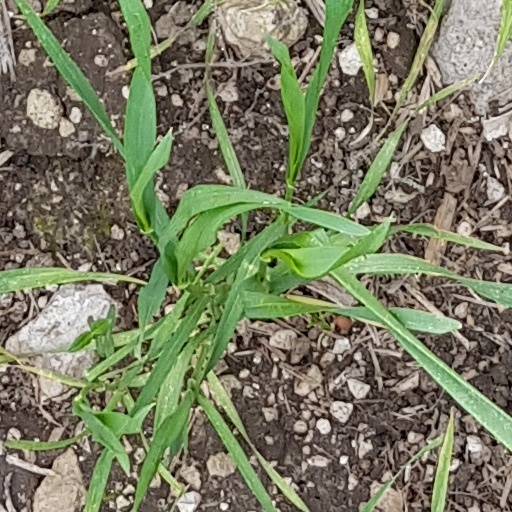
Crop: wheat